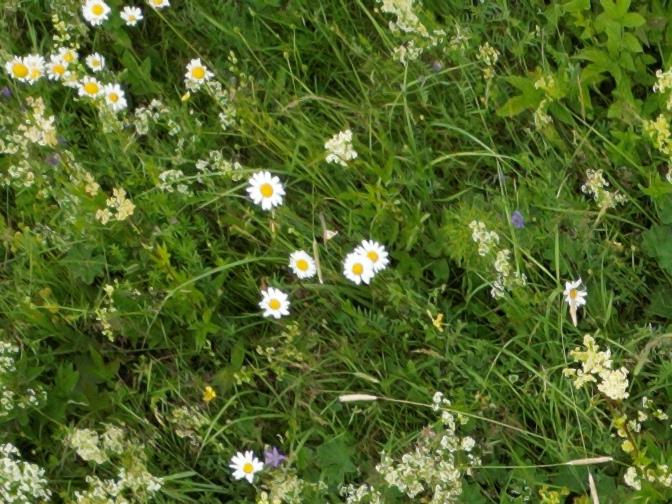
Flowers visible:  daisy flowers, yarrow flowers, yarrow flowers, yarrow flowers,  daisy flowers,  daisy flowers,  daisy flowers, yarrow flowers,  daisy flowers,  daisy flowers,  daisy flowers,  daisy flowers,  daisy flowers,  daisy flowers, yarrow flowers,  daisy flowers,  daisy flowers,  daisy flowers,  daisy flowers,  daisy flowers, yarrow flowers,  daisy flowers, yarrow flowers